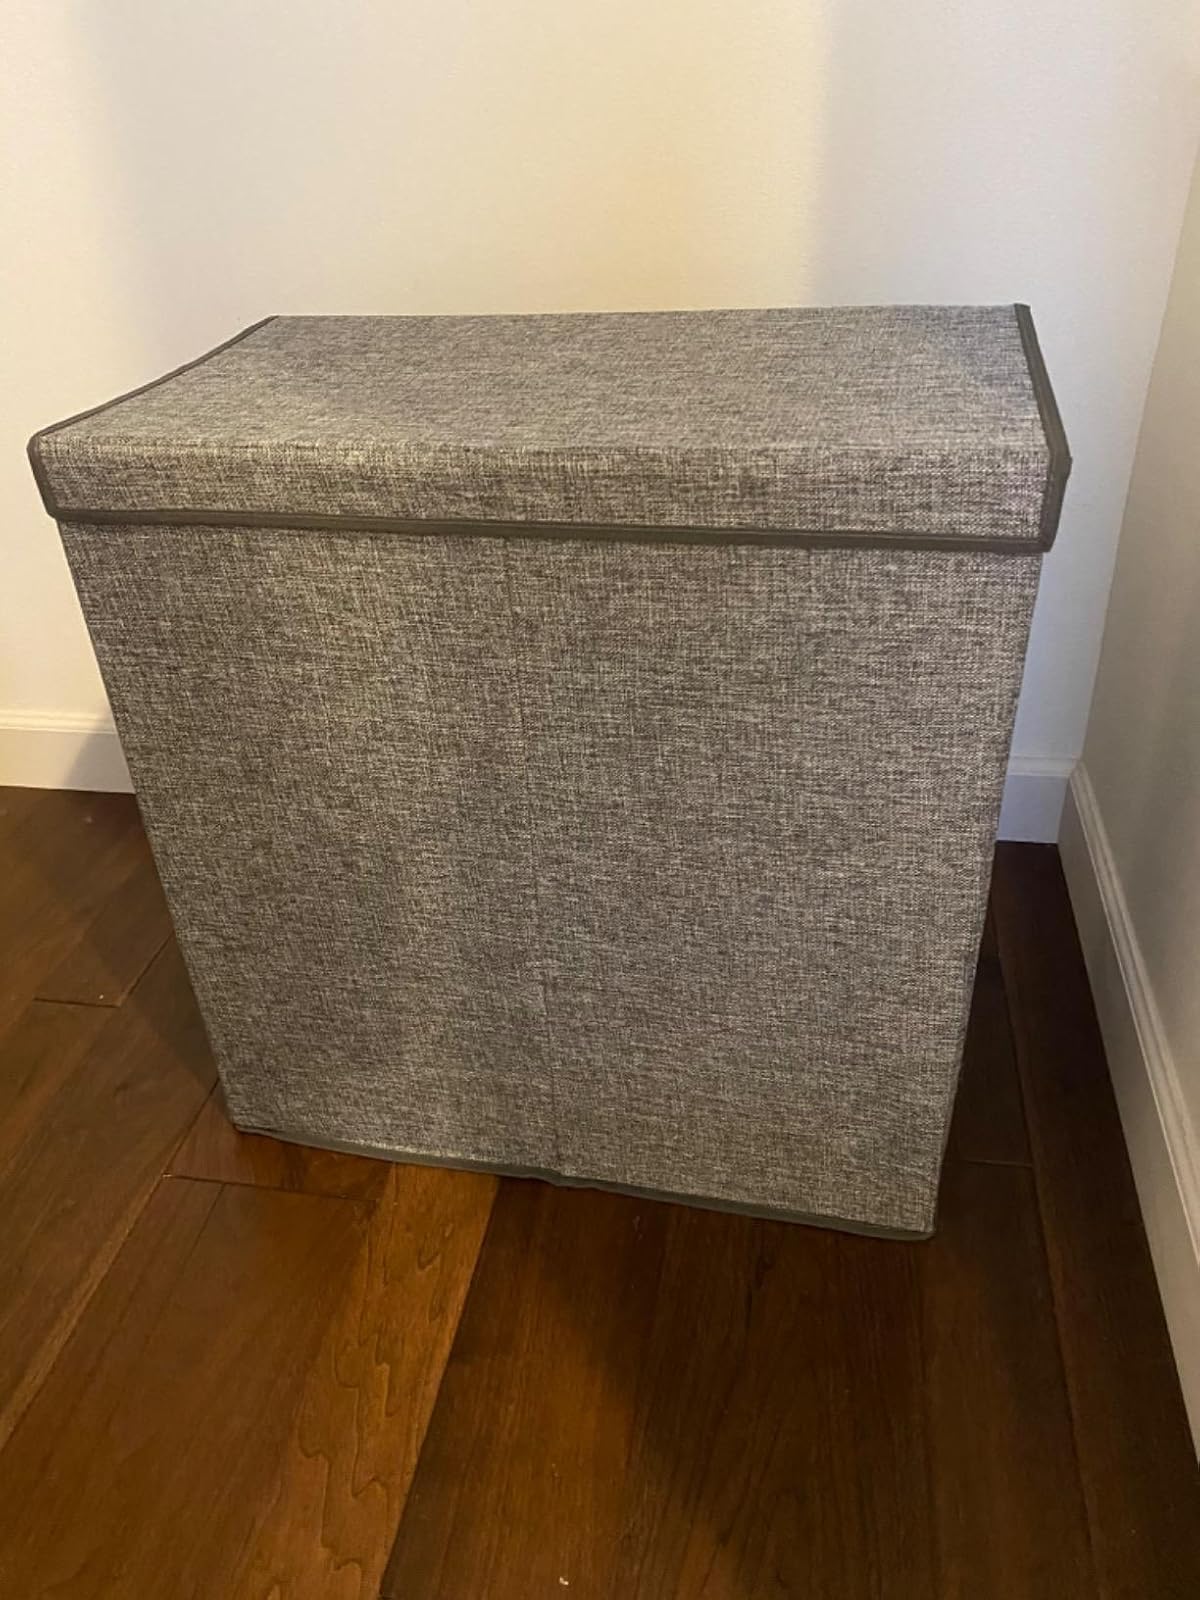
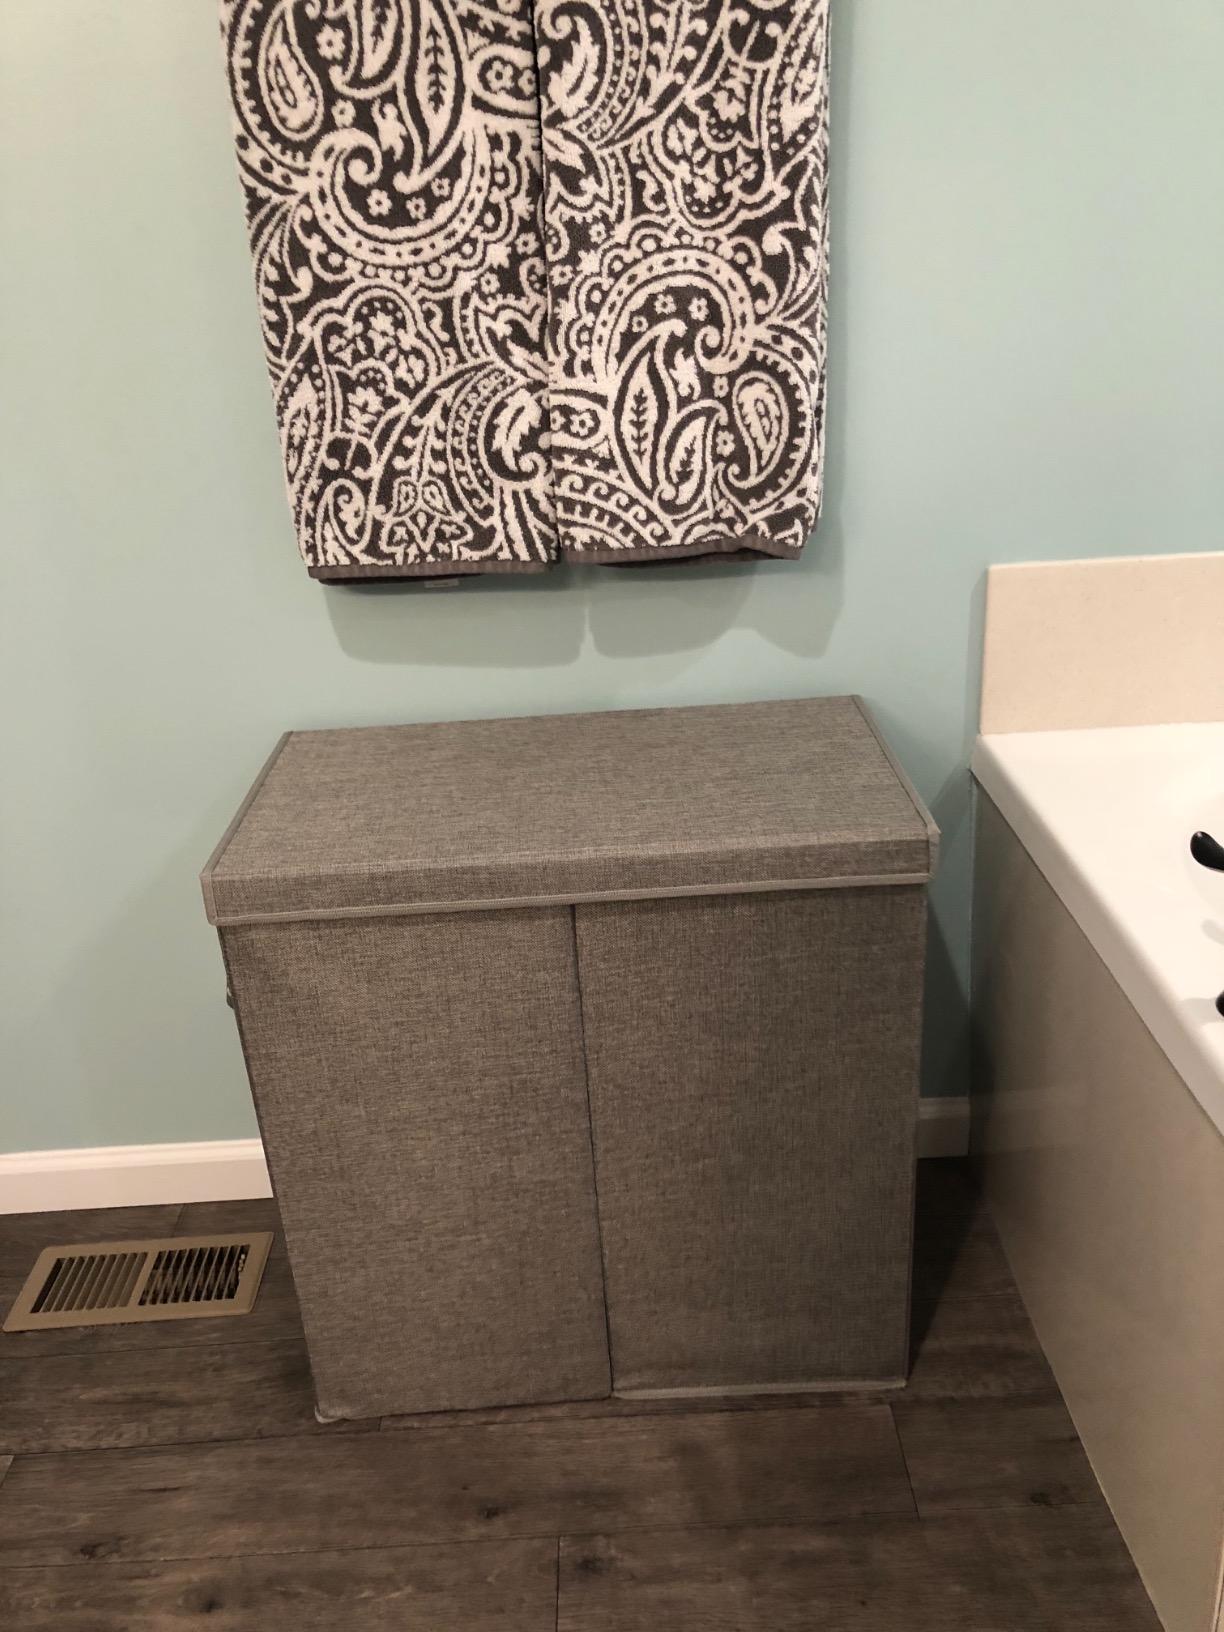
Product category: items_hamper
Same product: yes